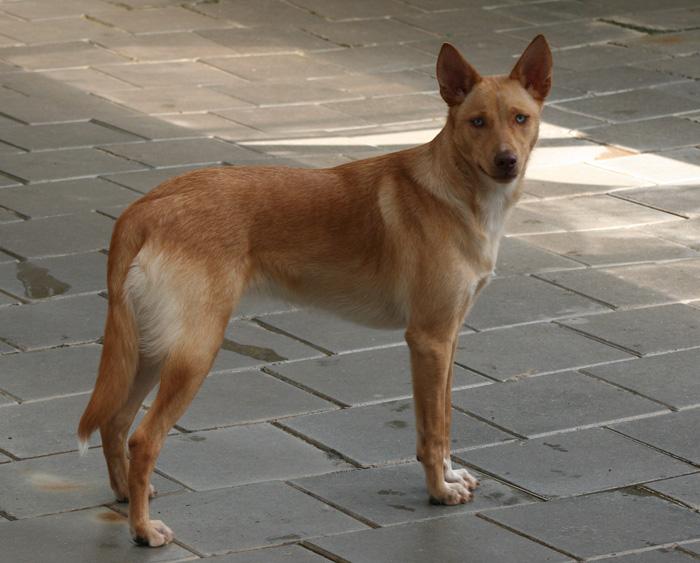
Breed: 217-n000079-dingo